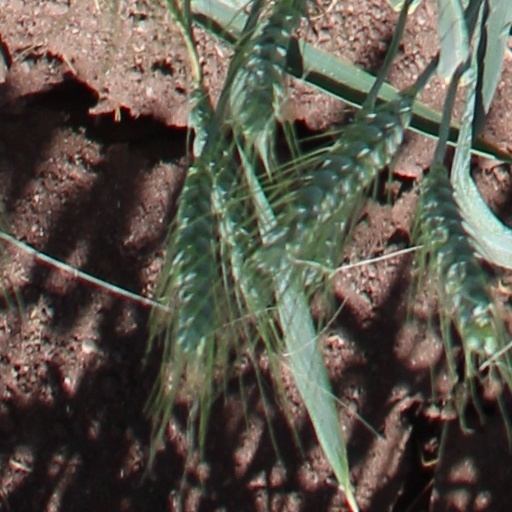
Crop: wheat